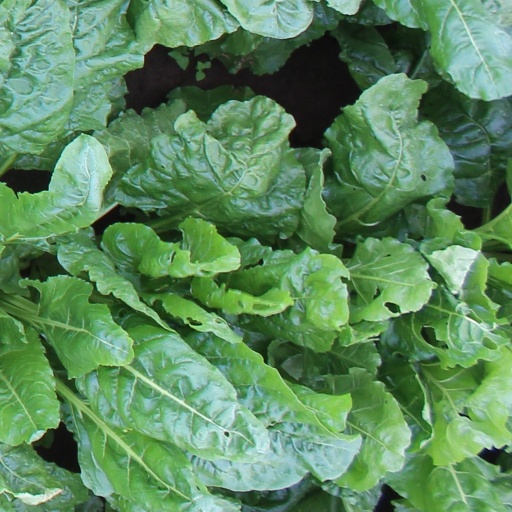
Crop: sugar beet